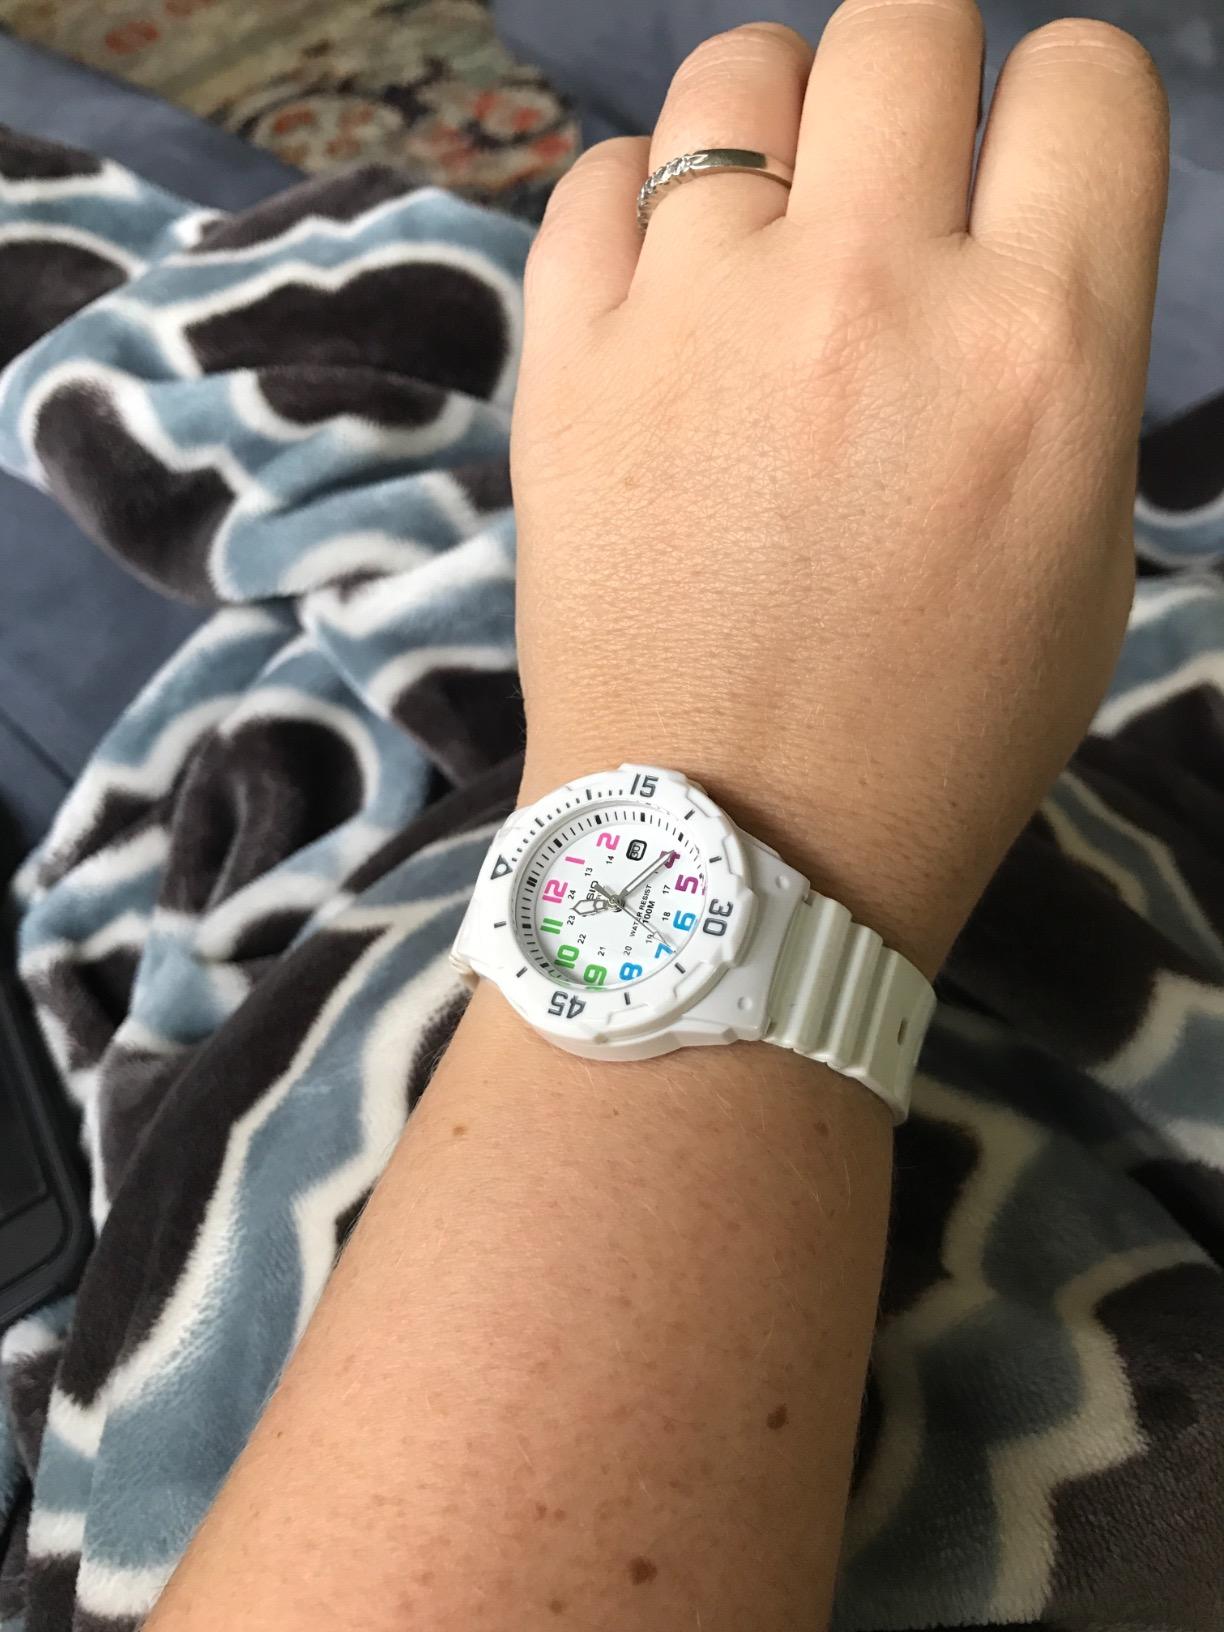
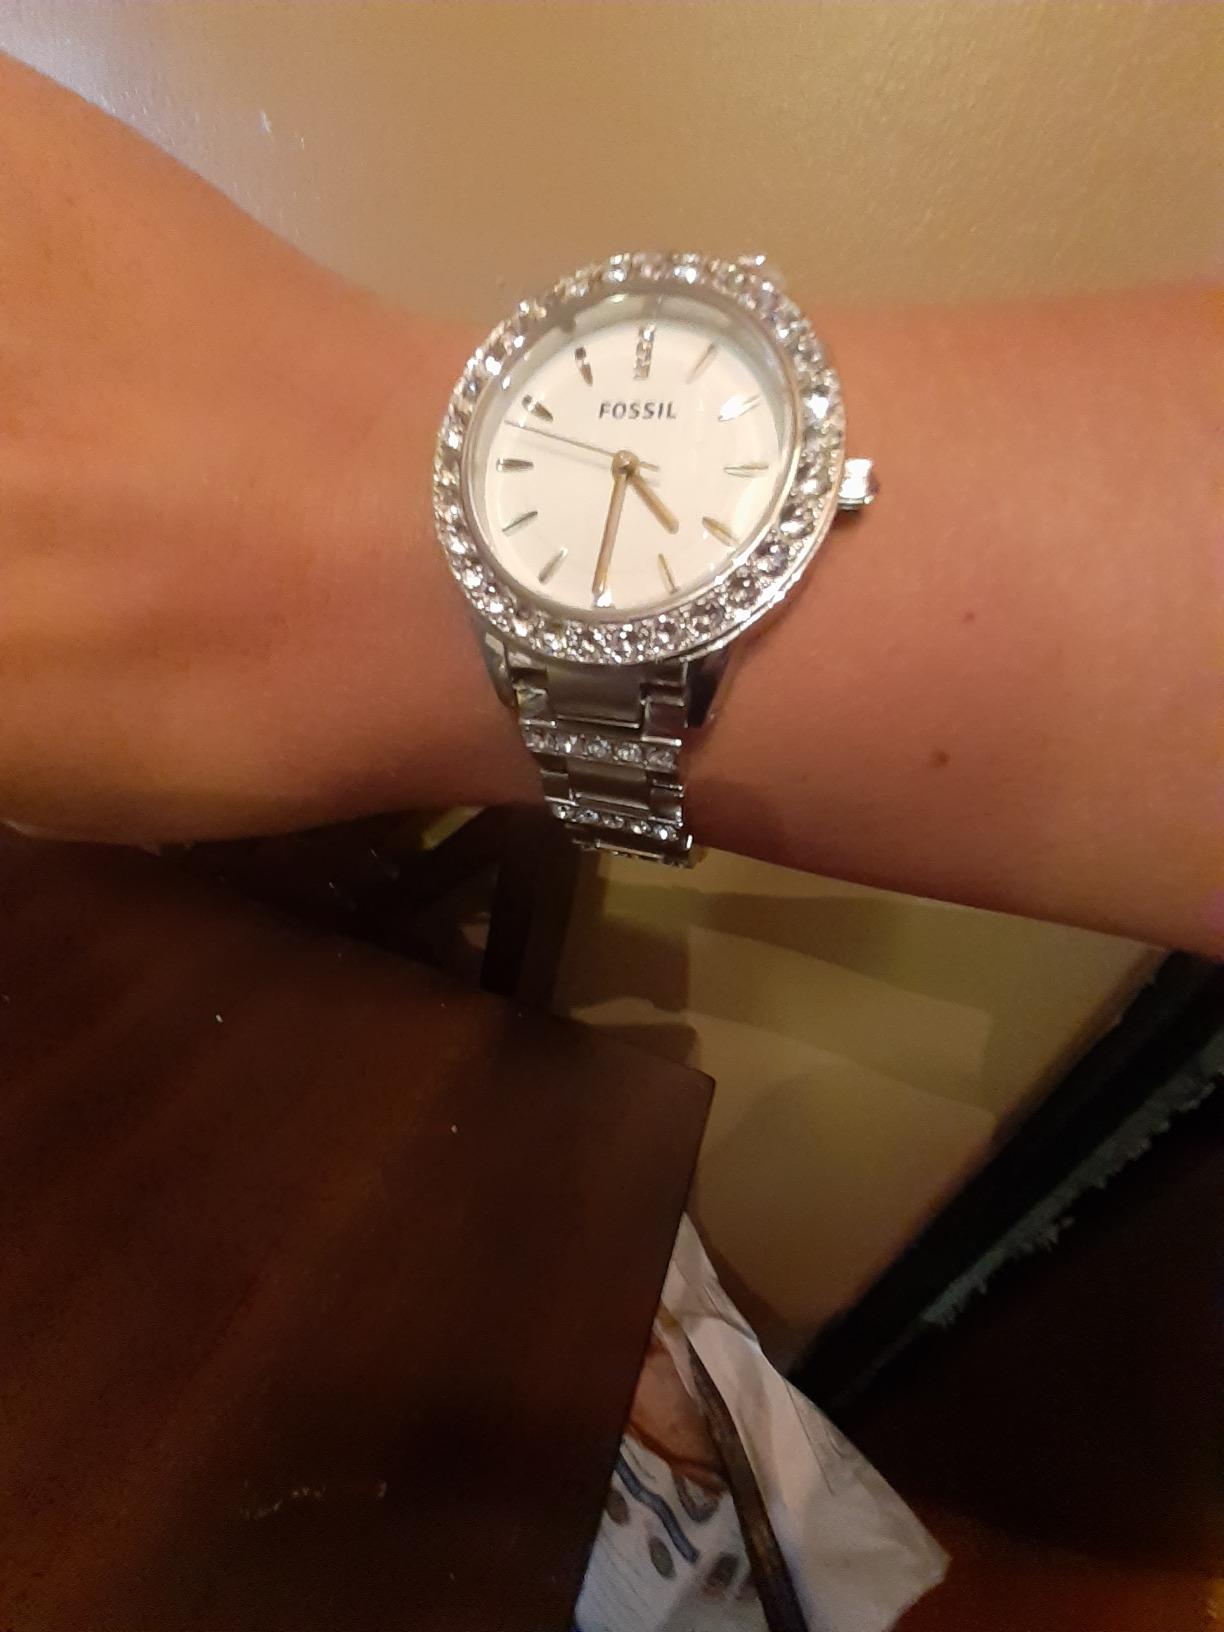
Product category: accessories_watch
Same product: no